Battle of Koromo River

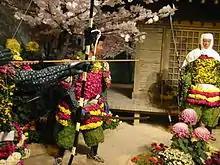
The 8th scene of "Yoshitsune": Benkei dies standing upright (Hirakata Daikiku Ningyo, 2005)

The Battle of Koromo River took place during the opening years of the Kamakura period (12th century) of Japan.